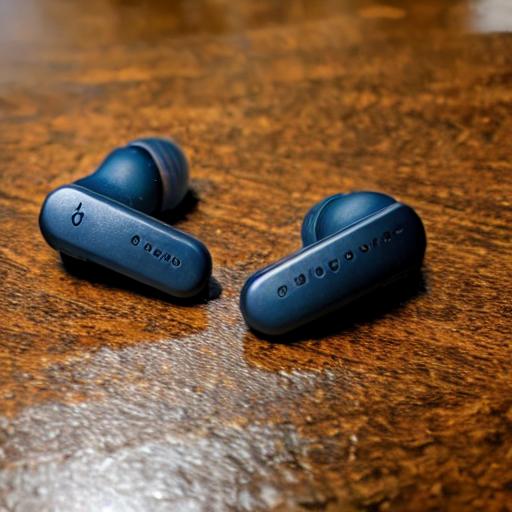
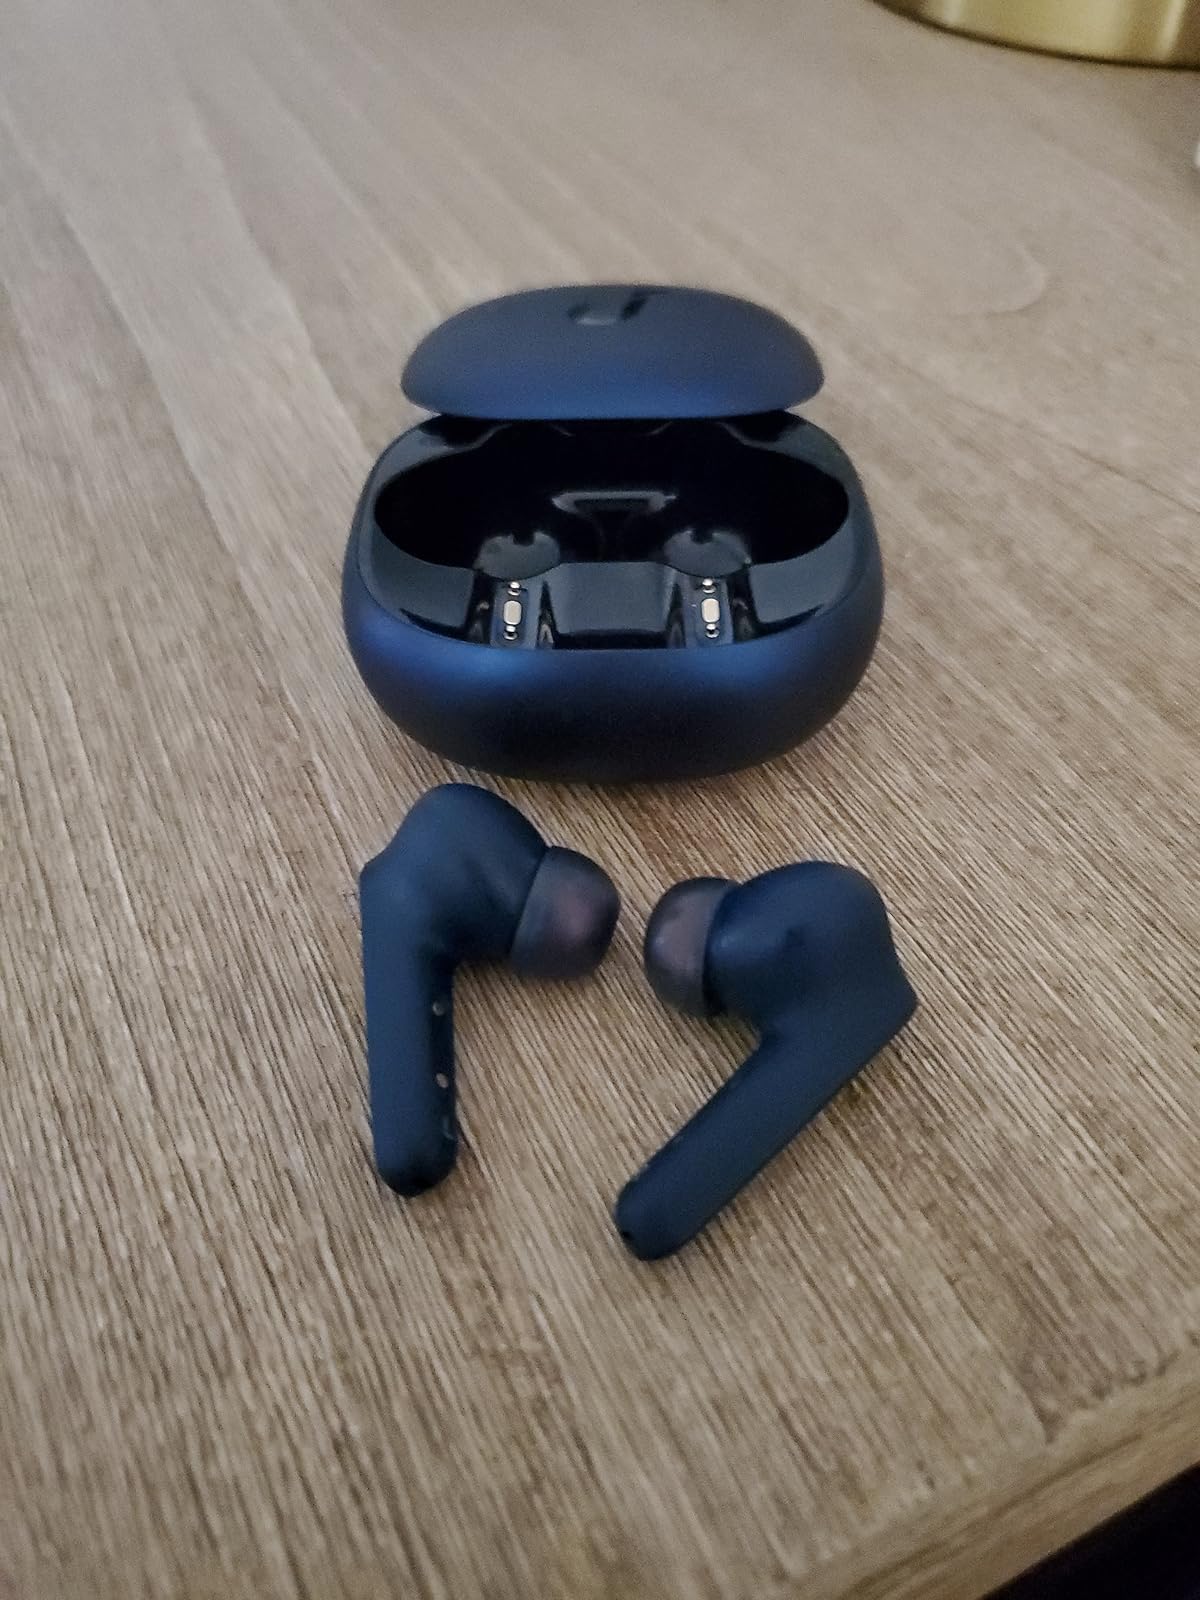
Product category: earbuds
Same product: no